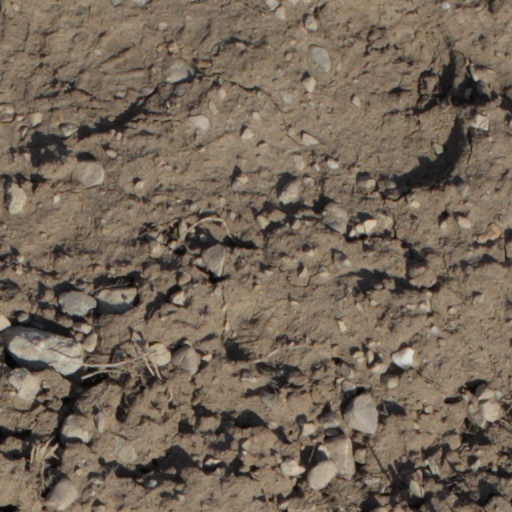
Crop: wheat